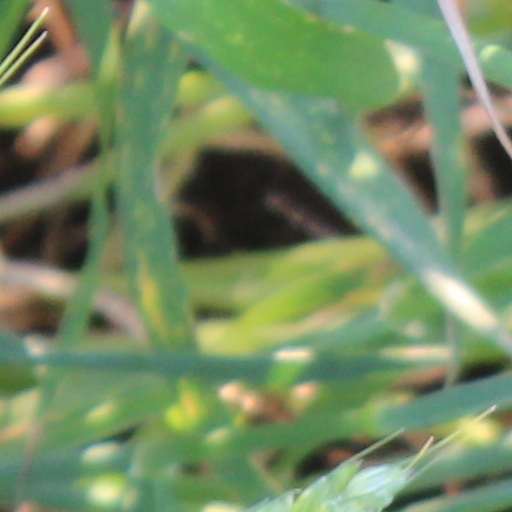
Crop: wheat